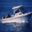
Label: ship